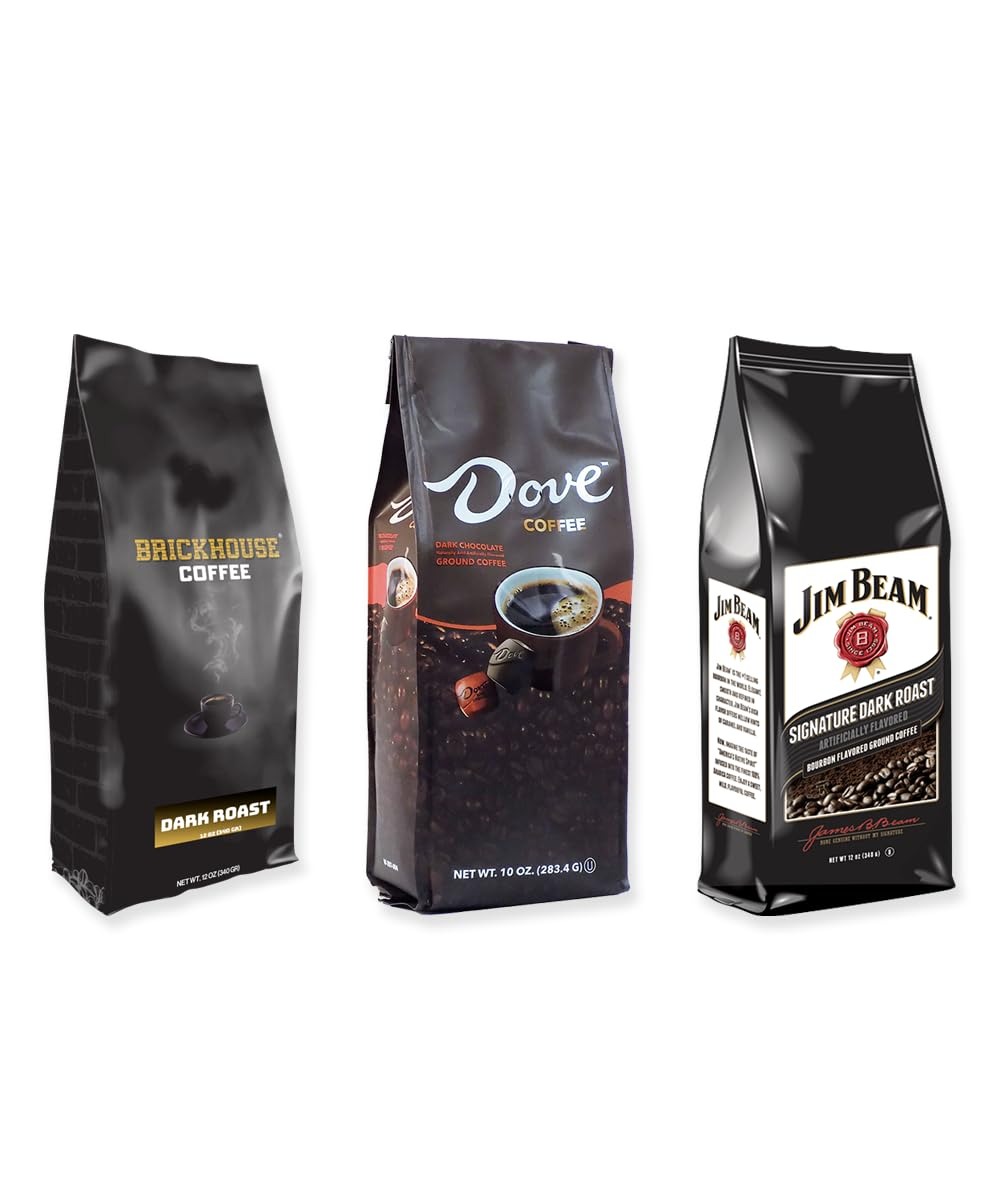
Item Name: Bold Coffee Bundle with Brickhouse Dark Roast, Dove Dark Chocolate and Jim Beam Signature Dark Roast, Medium Roast Premium Ground Coffee, Pack of 3 bags
Bullet Point 1: Bold Coffee Bundle with Brickhouse, Dove and Jim Beam, Premium Ground Coffee, 3 bags
Bullet Point 2: Brickhouse Dark Roast: Savor the bold, intense flavor of premium beans expertly roasted to a smoky, full-bodied perfection and freshly ground. This 12-ounce bag of dark roast coffee delivers a robust aroma and complex notes of bittersweet chocolate and caramel.
Bullet Point 3: Dove Dark Chocolate: Dove dark chocolate ground coffee is a unique blend of premium Arabica beans and rich dark chocolate flavors. This coffee is designed to provide a luxurious and indulgent experience, combining the boldness of coffee with the sweetness of dark chocolate.
Bullet Point 4: Jim Beam Signature Dark Roast: Enjoy a sweet, bold, flavorful cup of coffee with a hint of bourbon.
Bullet Point 5: Perfect gift for all coffee and bold roast lovers!
Value: 34.0
Unit: Ounce

Price: 33